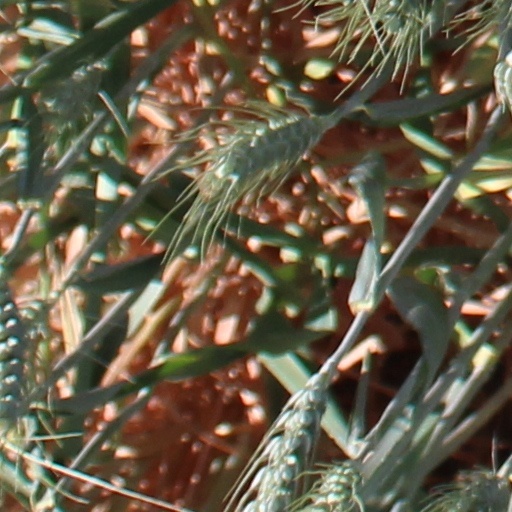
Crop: wheat